Heavy metal genres

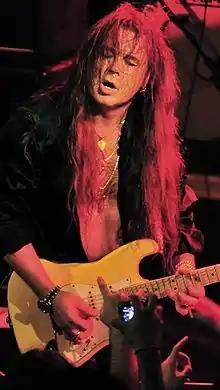
Neoclassical metal musician Yngwie Malmsteen

Gothic metal is characterized as a combination of the dark atmospheres of gothic rock and dark wave with the heaviness of doom metal. The genre originated during the mid-1990s in Europe as an outgrowth of death-doom, a fusion genre of doom metal and death metal. Pioneers of Gothic metal include Paradise Lost, My Dying Bride and Anathema, all from the North of England. Other pioneers from the first half of the 1990s include Type O Negative from the United States, Tiamat from Sweden and The Gathering from the Netherlands. Examples of gothic metal bands include Paradise Lost, My Dying Bride, Anathema, Tiamat, Type O Negative, Moonspell, Theatre of Tragedy, Lacrimosa and Lacuna Coil.